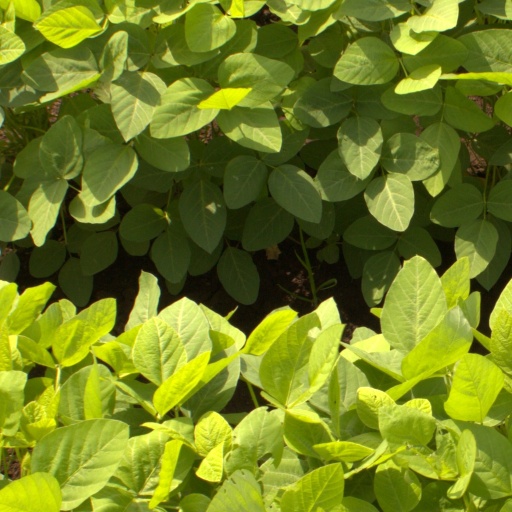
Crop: soybean